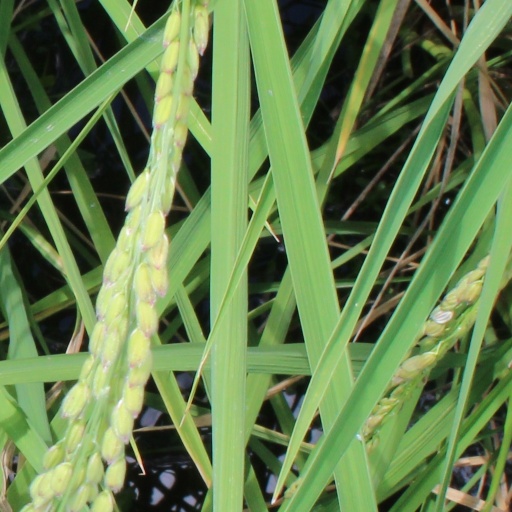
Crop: rice